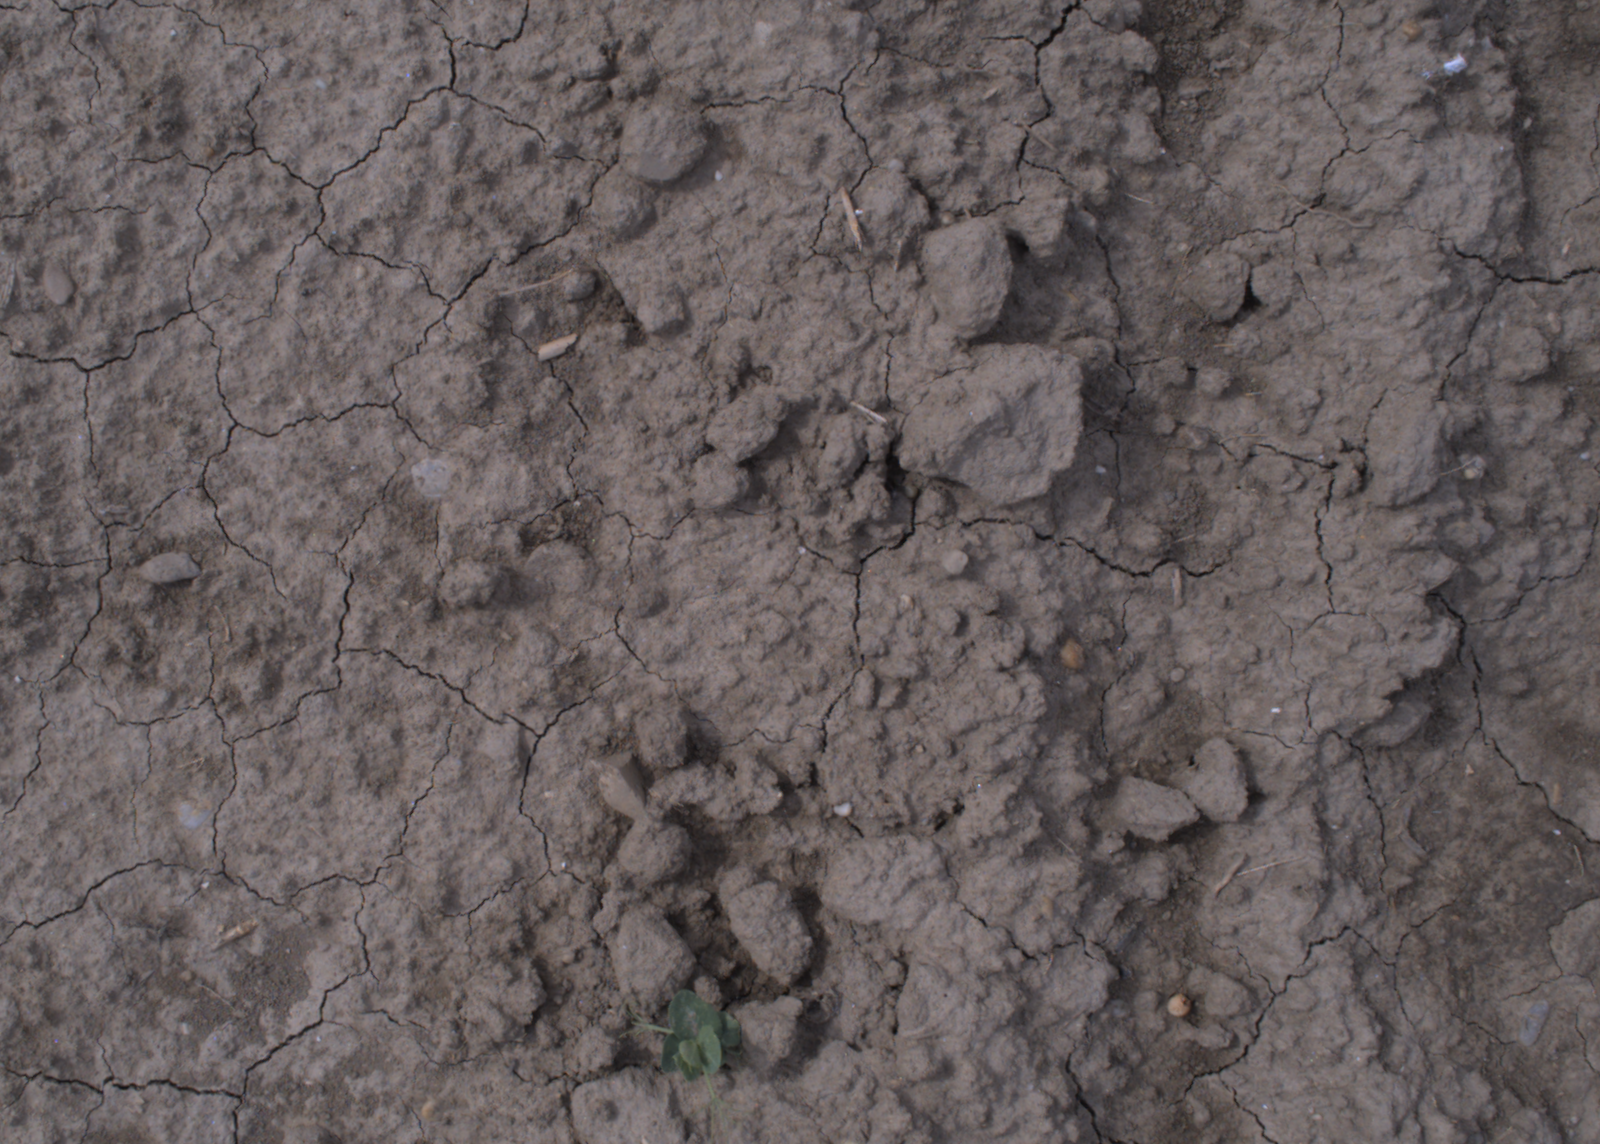
Capture date: 24.08.2020 10:55:26
Weather: mixed
Wind: medium
Seeding date: 21.07.2020
Plant canopy height (mm): 910